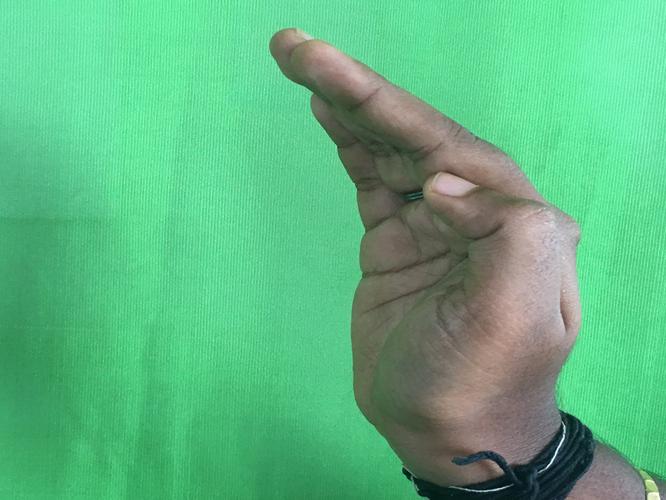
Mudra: Sarpasirsha
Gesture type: single_hand